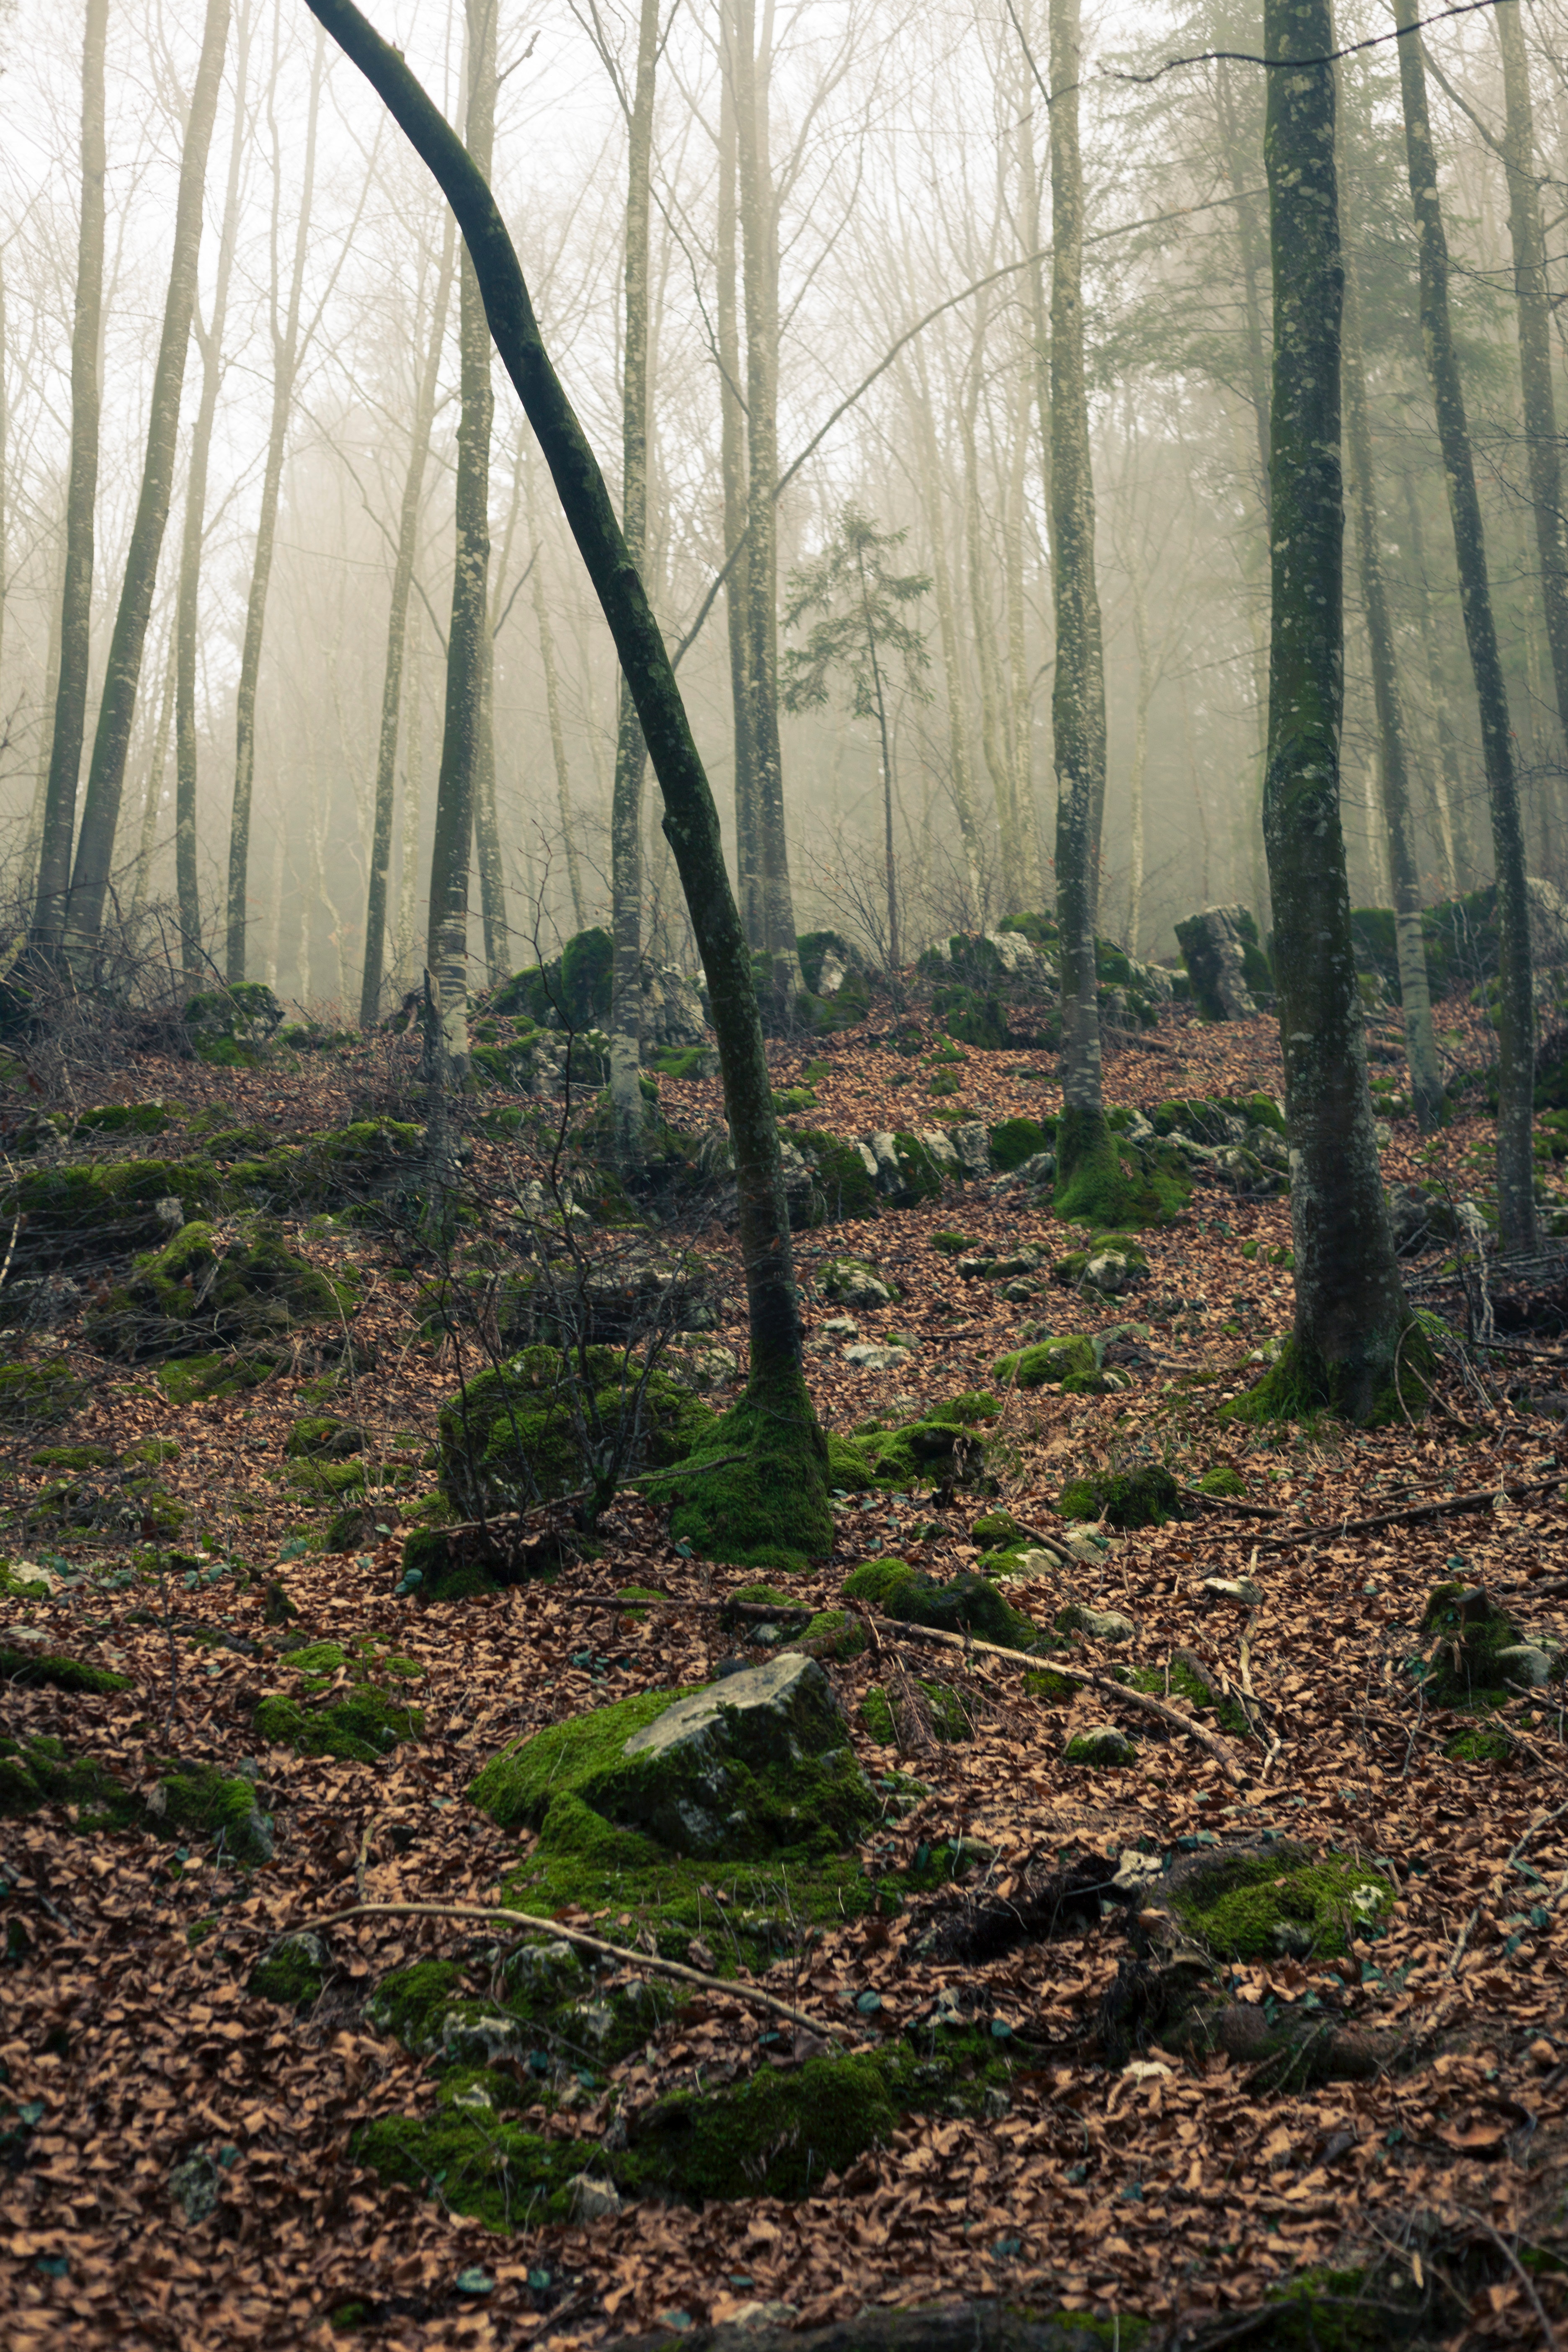
forest, tree, woodland, natural environment, old growth forest, nature, Northern hardwood forest, natural landscape, nature reserve, atmospheric phenomenon, biome, wilderness, deciduous, tropical and subtropical coniferous forests, woody plant, plant, temperate broadleaf and mixed forest, spruce fir forest, temperate coniferous forest, morning, trunk, leaf, trail, sunlight, valdivian temperate rain forest, fog, wood, plant community, grass, branch, grove, rainforest, soil, state park, photography, path, jungle, landscape, riparian forest, autumn, mist